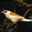
Label: bird